Union Island

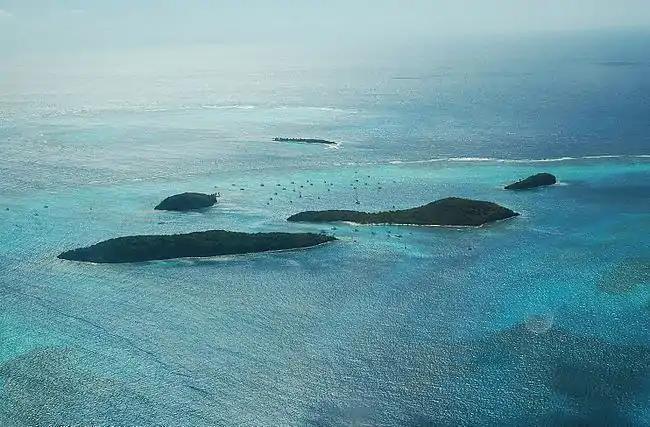
Aerial view of the Tobago Cays Marine Park

The tourism industry plays an increasing role in Union Island's economy. A large number of yachts visit the island each year, often on their way to the nearby Tobago Cays. There are a number of local guest houses, including St. Joseph's Roman Catholic Church, the Anchorage Yacht Club, and a small hotel at the Bougainville in Clifton.